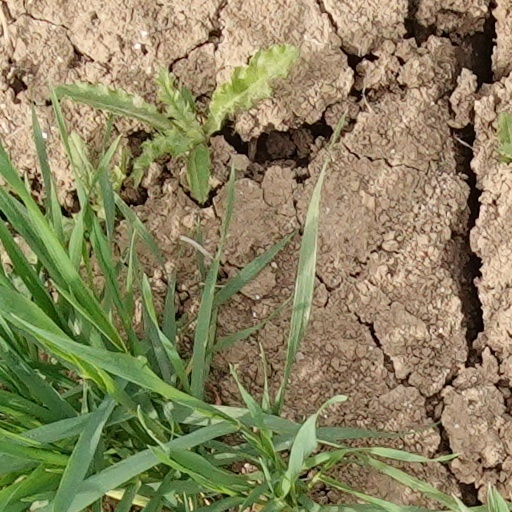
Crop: wheat